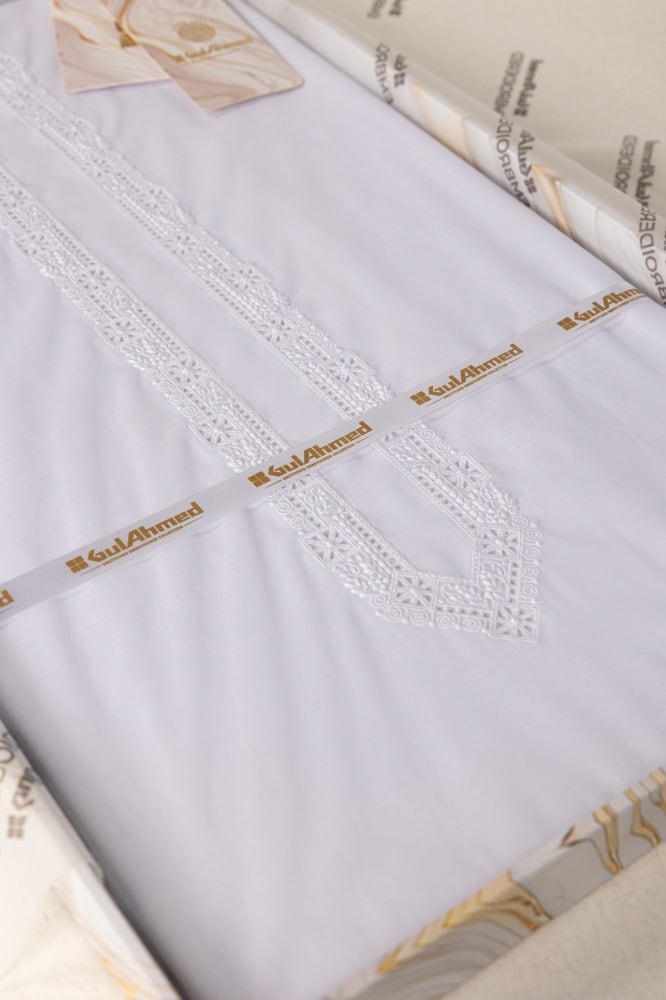
white gold embroidered muslin robe